Richard Davison (equestrian)

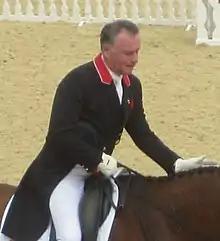
Davison at the 2012 Olympics

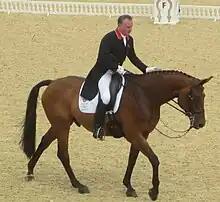
Davison at the 2012 Olympics

Richard Davison (born 20 September 1955) is an Olympic standard dressage rider.